Common bluestripe snapper

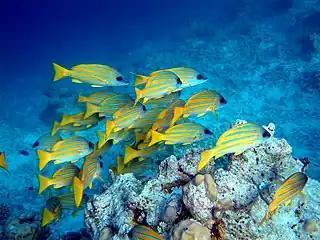

The body is moderately deep in profile, with the dorsal profile of the head steeply sloped, having a well-developed preopercular notch and knob. Identifying morphological features include the number of gill rakers on lower limb of the first arch, which number 13 or 14, with the total rakers on the first arch numbering 20 to 22. The dorsal fin consists of 10 spines anterior to 14 or 15 soft rays, while the anal fin has three spines and seven or eight soft rays. The pectoral fins have 15 or 16 rays, with the caudal fin being slightly emarginate. The row of scales on the back rise obliquely above the lateral line, which contains 48 to 51 scales. This species can reach a length of , though most do not exceed .